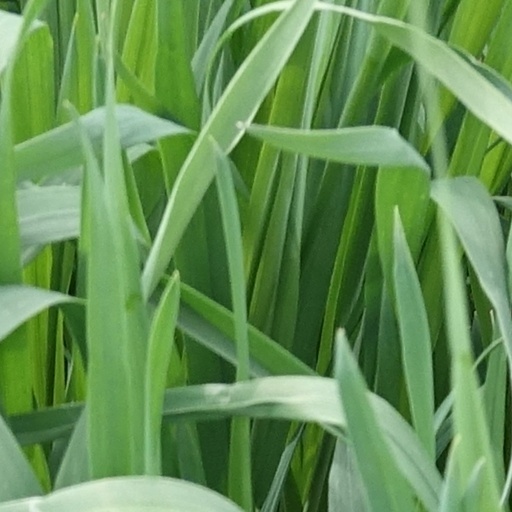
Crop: wheat